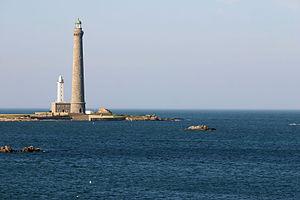
Phare de l'île Vierge-Plouguerneau-Finistère-Bretagne-France
Cet article recense une partie des monuments historiques du Finistère, en France.
La Manche est une mer épicontinentale de l'océan Atlantique, située dans le nord-ouest de l'Europe et qui s'étend sur une superficie d'environ 75 000 km² et sépare la France du Royaume-Uni ; longue d'environ 530 km, large de 176 km à son extrémité ouest, de 41 km à son extrémité est et profonde de 180 m en son point le plus profond avec une valeur moyenne de 54 mètres. La Manche orientale constitue avec sa partie orientale, le pas de Calais, l'une des zones maritimes les plus fréquentées du globe. L'eau de cette zone est, en raison des courants parmi les plus importants au monde, très turbide, tout en restant oxygénée.